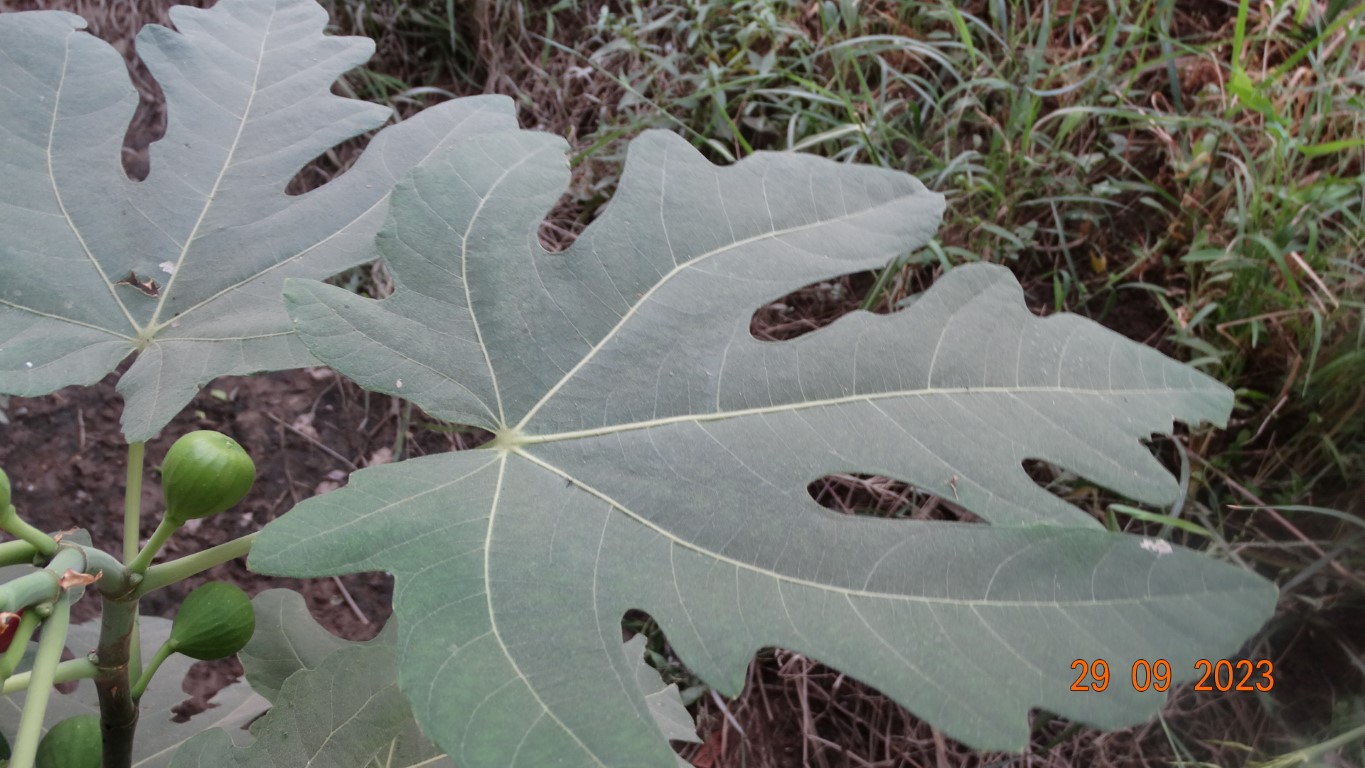
Label: healthy